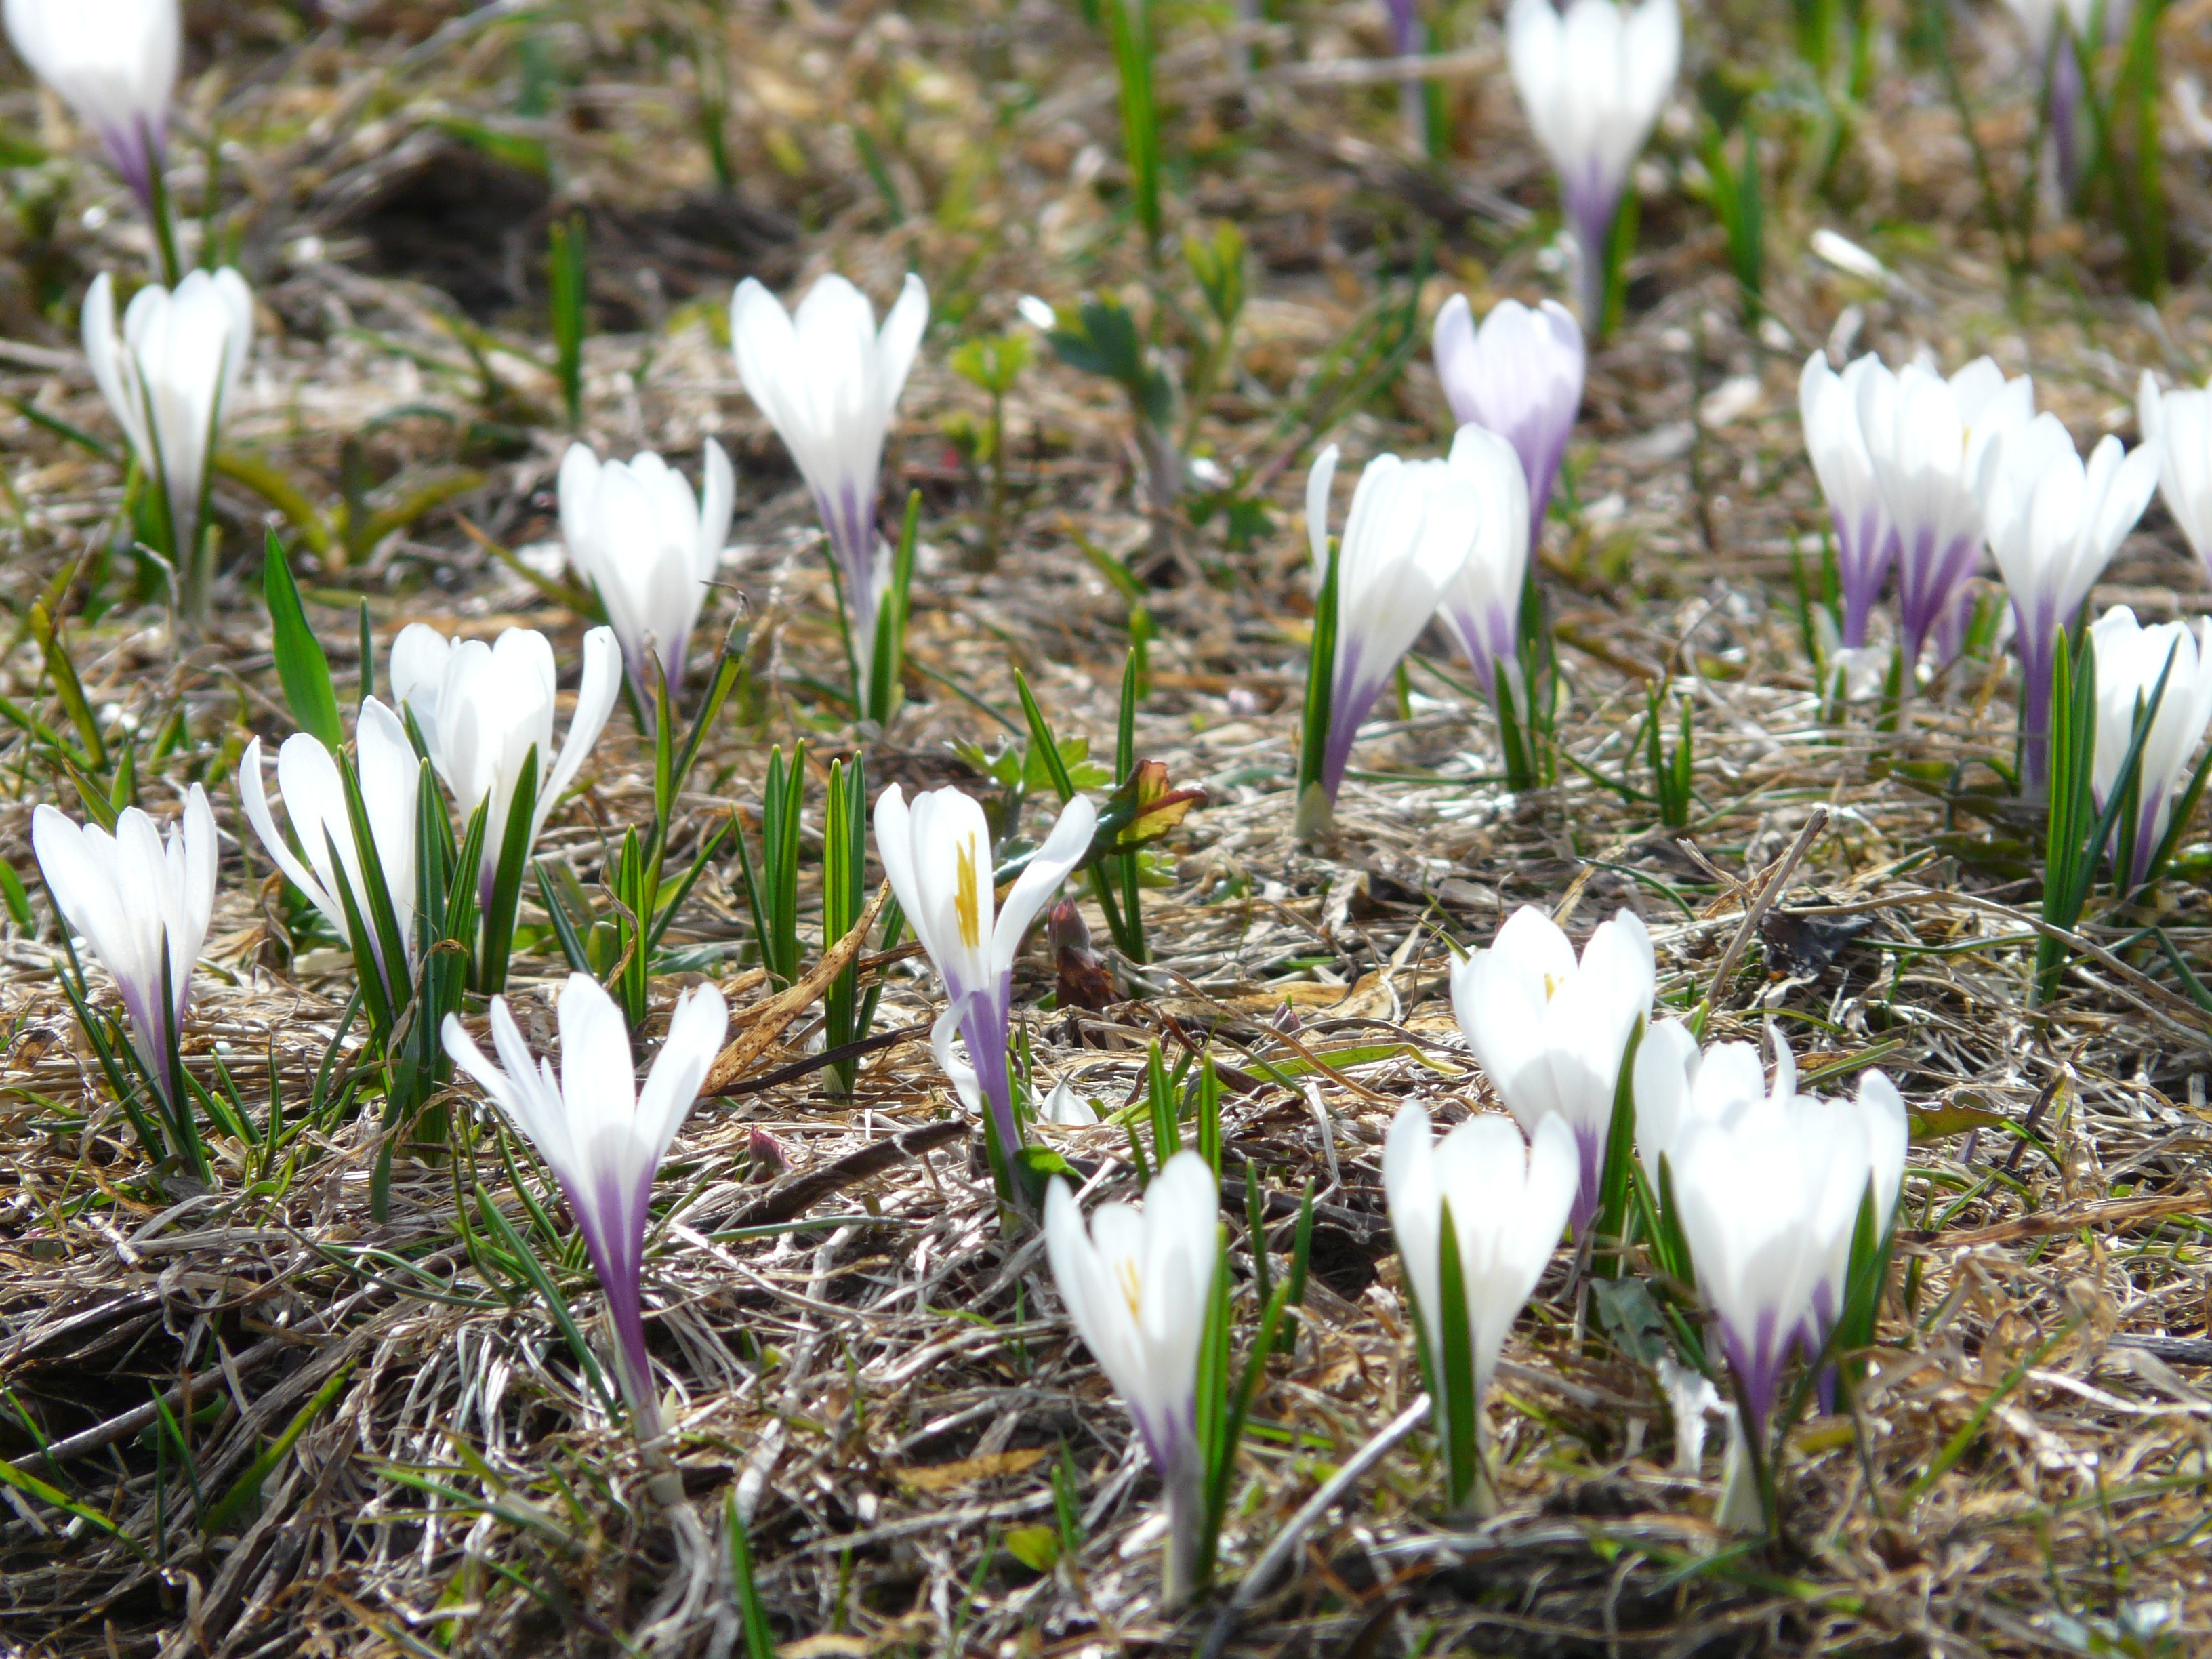
grass, blossom, plant, white, flower, bloom, botany, flora, wildflower, flowers, toxic, crocus, snowdrop, spring crocus, galanthus, flowering plant, mountain meadow, crocus vernus, land plant, iris family, fawn lily, spring saffron, alpine crocus